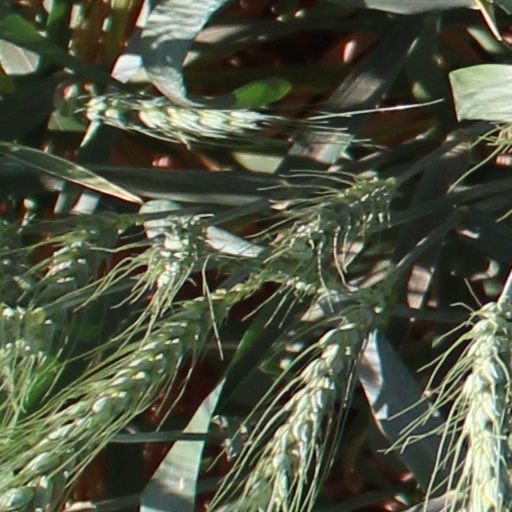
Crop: wheat